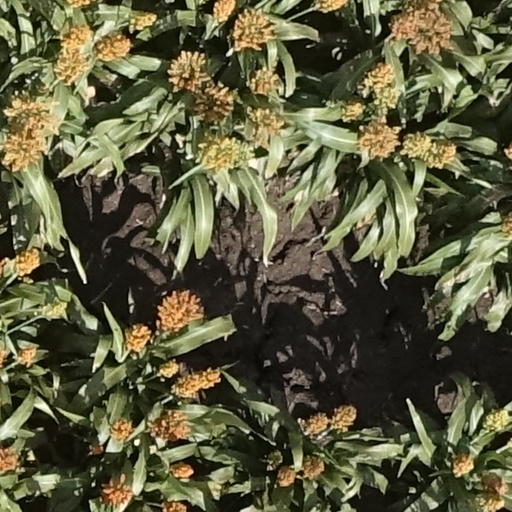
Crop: sorghum